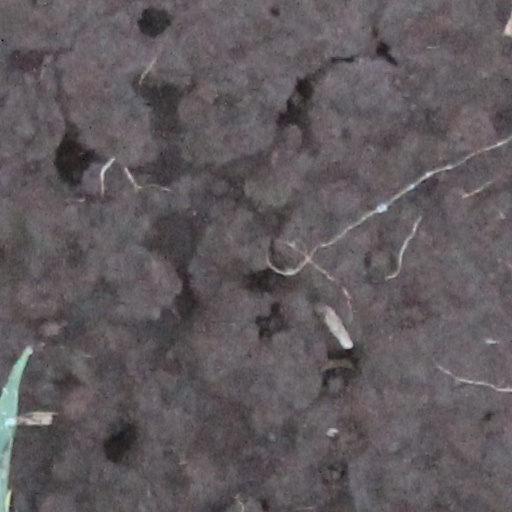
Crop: wheat